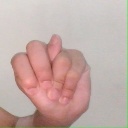
अक्षर: न